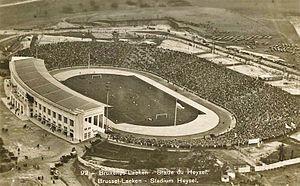
Le Plateau du Heysel est un quartier du nord de Laeken à Bruxelles, délimité par l'autoroute Bruxelles-Anvers ou l'avenue de Meysse, la chaussée romaine, l'avenue Houba-De Strooper et l'avenue du Parc royal et dont l'histoire est fortement liée à celle du domaine royal adjacent. Presque dénué de toute habitation, il est voué, depuis le début du XXᵉ siècle, au divertissement, au tourisme, aux expositions et aux affaires ; il concentre aussi un patrimoine très important - comme l'Atomium -, parsemé dans les deux grands espaces verts que sont le parc de Laeken et le parc d'Osseghem. Il fut aussi le théâtre d'événements importants, tels les expositions universelles de 1935 et de 1958 et le drame du Heysel.
Cet article présente une liste des principaux stades de football en Belgique, classé par capacité. La liste ne comprend que les stades ayant une capacité d'au moins 10 000 places.
L'équipe de Belgique de football en 1930 connut une année riche en évènements. Tout d'abord, la sélection belge participa à la première Coupe du monde de la FIFA, en Uruguay, mais ne put y briller. Elle s'inclina à deux reprises et ne parvint à dépasser le premier tour, privée de certains joueurs cadres. Afin de préparer ce tournoi, les internationaux jouèrent un grand nombre de matchs préparatoires en Europe. Enfin, en fin d'année, les commémorations du centenaire du pays permirent la construction et l'inauguration du stade roi Baudoin, anciennement et tristement connu sous le nom de stade du Heysel. Les Diables Rouges en profitèrent pour inaugurer en beauté leur nouvelle résidence par une victoire 4 buts à 1 contre la sélection néerlandaise.
5 avril : l'université de Gand est désormais totalement « néerlandisée ».